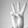
ASL letter: W